Meghan Agosta

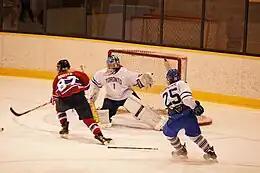
In 2011–12 season, Agosta plays for Montreal Stars

Meghan Christina Agosta (born February 12, 1987) is a Canadian women's ice hockey forward, who last played for the Montreal Stars of the Canadian Women's Hockey League. Agosta played for the Canada women's national ice hockey team and is a three-time gold medallist from the 2006, 2010 and 2014 Winter Olympics. At the 2010 Winter Olympics, Agosta was named MVP of the Women's Hockey Tournament. She is a multi-medallist at the Women's World Championships with two gold medals and six silvers.